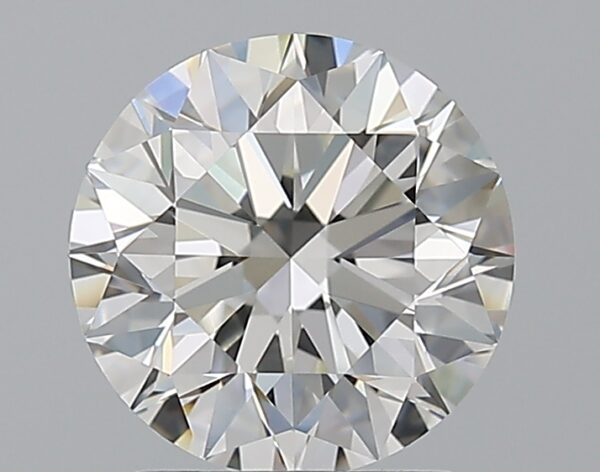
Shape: round
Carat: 2
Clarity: VVS1
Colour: G
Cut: EX
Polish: EX
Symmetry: EX
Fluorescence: N
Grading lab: GIA
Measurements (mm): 7.98 x 8.03 x 5.01